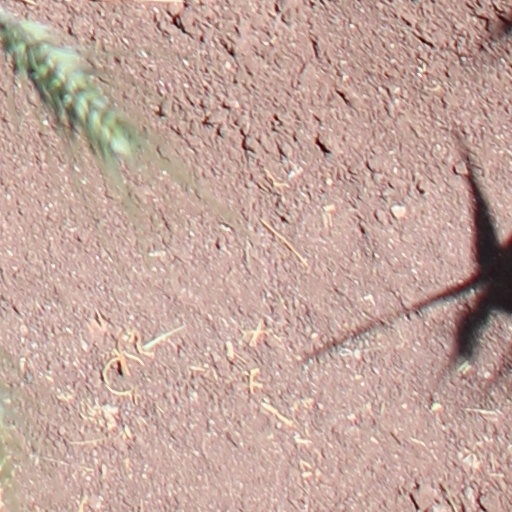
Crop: wheat